Polling for United States presidential elections

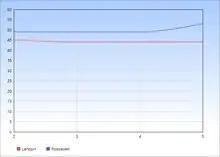
1936 Presidential Election Polls

After predicting the winners of the previous five elections, "The Literary Digest" (based on cards mailed in by its readers) predicted that Alf Landon would win by a large margin.